Dacian bracelets

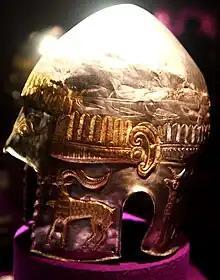
Palmettes on 4th-century BC helmet (some bracelets have similar palmette as the Agighiol helmet)

The palmettes are more precisely outlined and more faithfully preserve the original lobes and palmette character, with several bracelets such as those from the Cluj Museum, Hetiur and Ghelinta. They are farthest away from a schematic fir-tree motif. A stylized ivy leaf-like style is common to the group of bracelets from Coada Malului, Rociu and Bălănești (Argeș County), and Dupuș. It is formed using carved lines doubled with a fine series of dots.